Bütschwil railway station

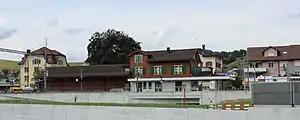
The station building in 2018

Bütschwil railway station is a railway station in Bütschwil-Ganterschwil, in the Swiss canton of St. Gallen. It is an intermediate stop on the Wil–Ebnat-Kappel line and is served by local trains only.